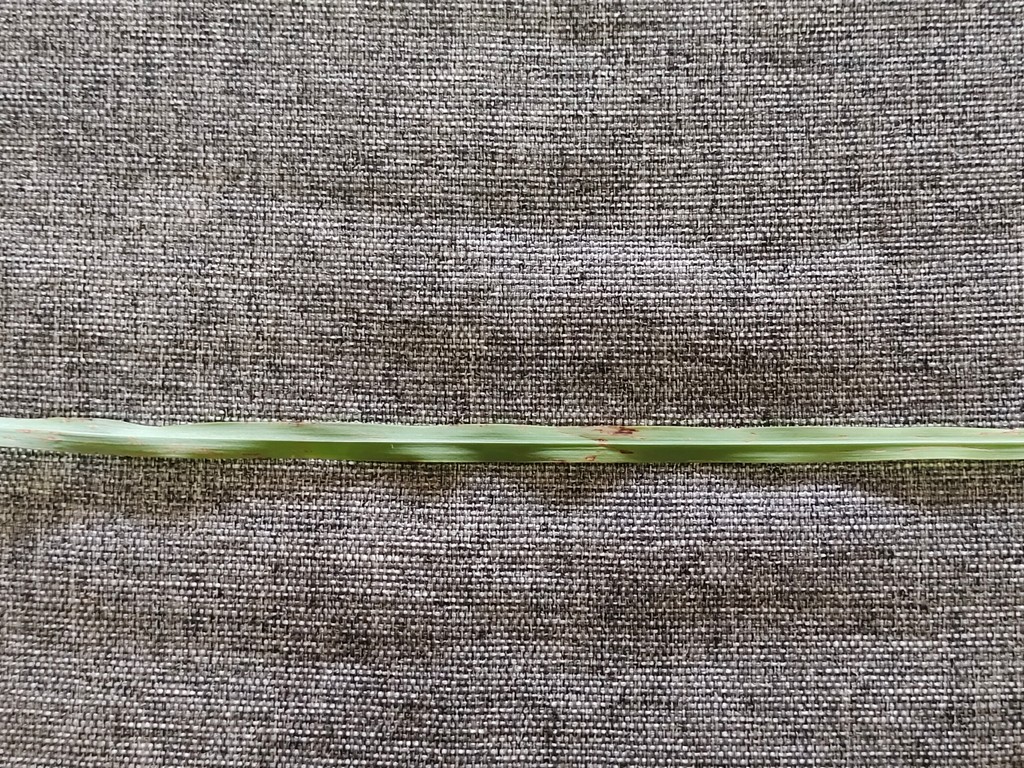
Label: Unhealthy